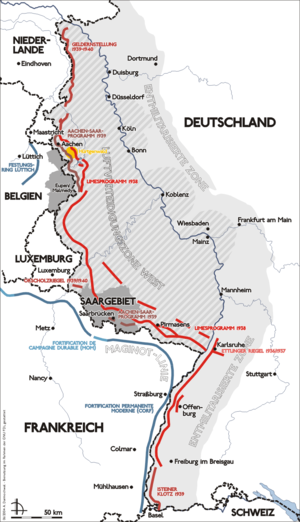
Le secteur défensif de la Sarre, appelé durant la guerre secteur fortifié de la Sarre, est une partie de la ligne Maginot, située entre le secteur fortifié de Faulquemont à l'ouest et le secteur fortifié de Rohrbach à l'est, dans le département de la Moselle.
La ligne Siegfried d'origine est une des zones de la ligne Hindenburg construite par l'Allemagne en 1916 et 1917, pendant la Première Guerre mondiale. Cependant, en français, le terme de « ligne Siegfried » se rapporte plus couramment à la ligne de défense similaire de la Seconde Guerre mondiale, construite dans les années 1930 en face de la ligne Maginot. Cette seconde ligne de défense était appelée Westwall par les Allemands.